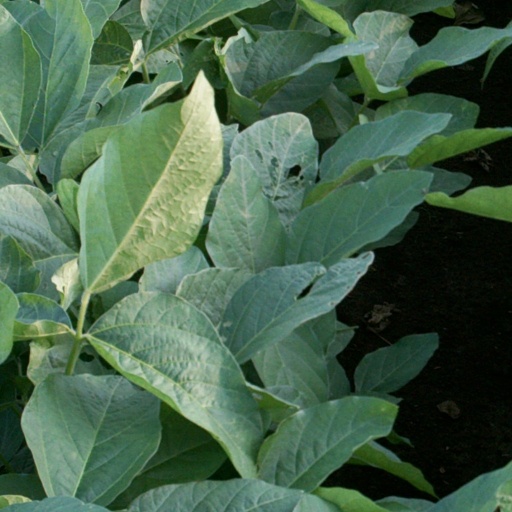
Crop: soybean